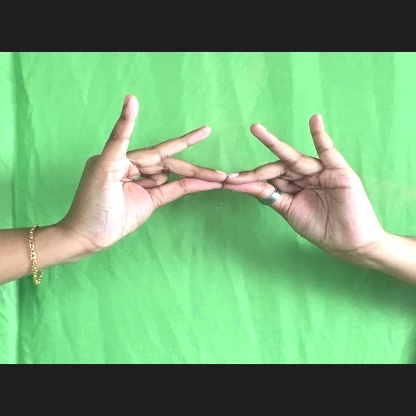
Mudra: Sakata